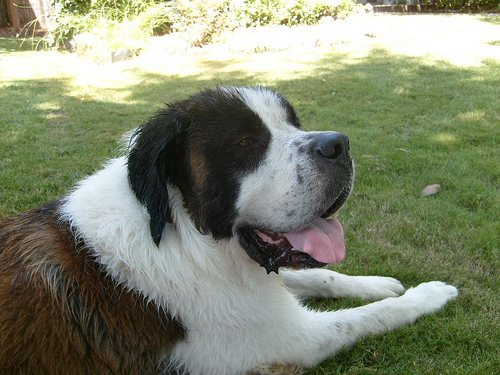
Animal: dog
Breed: saint_bernard